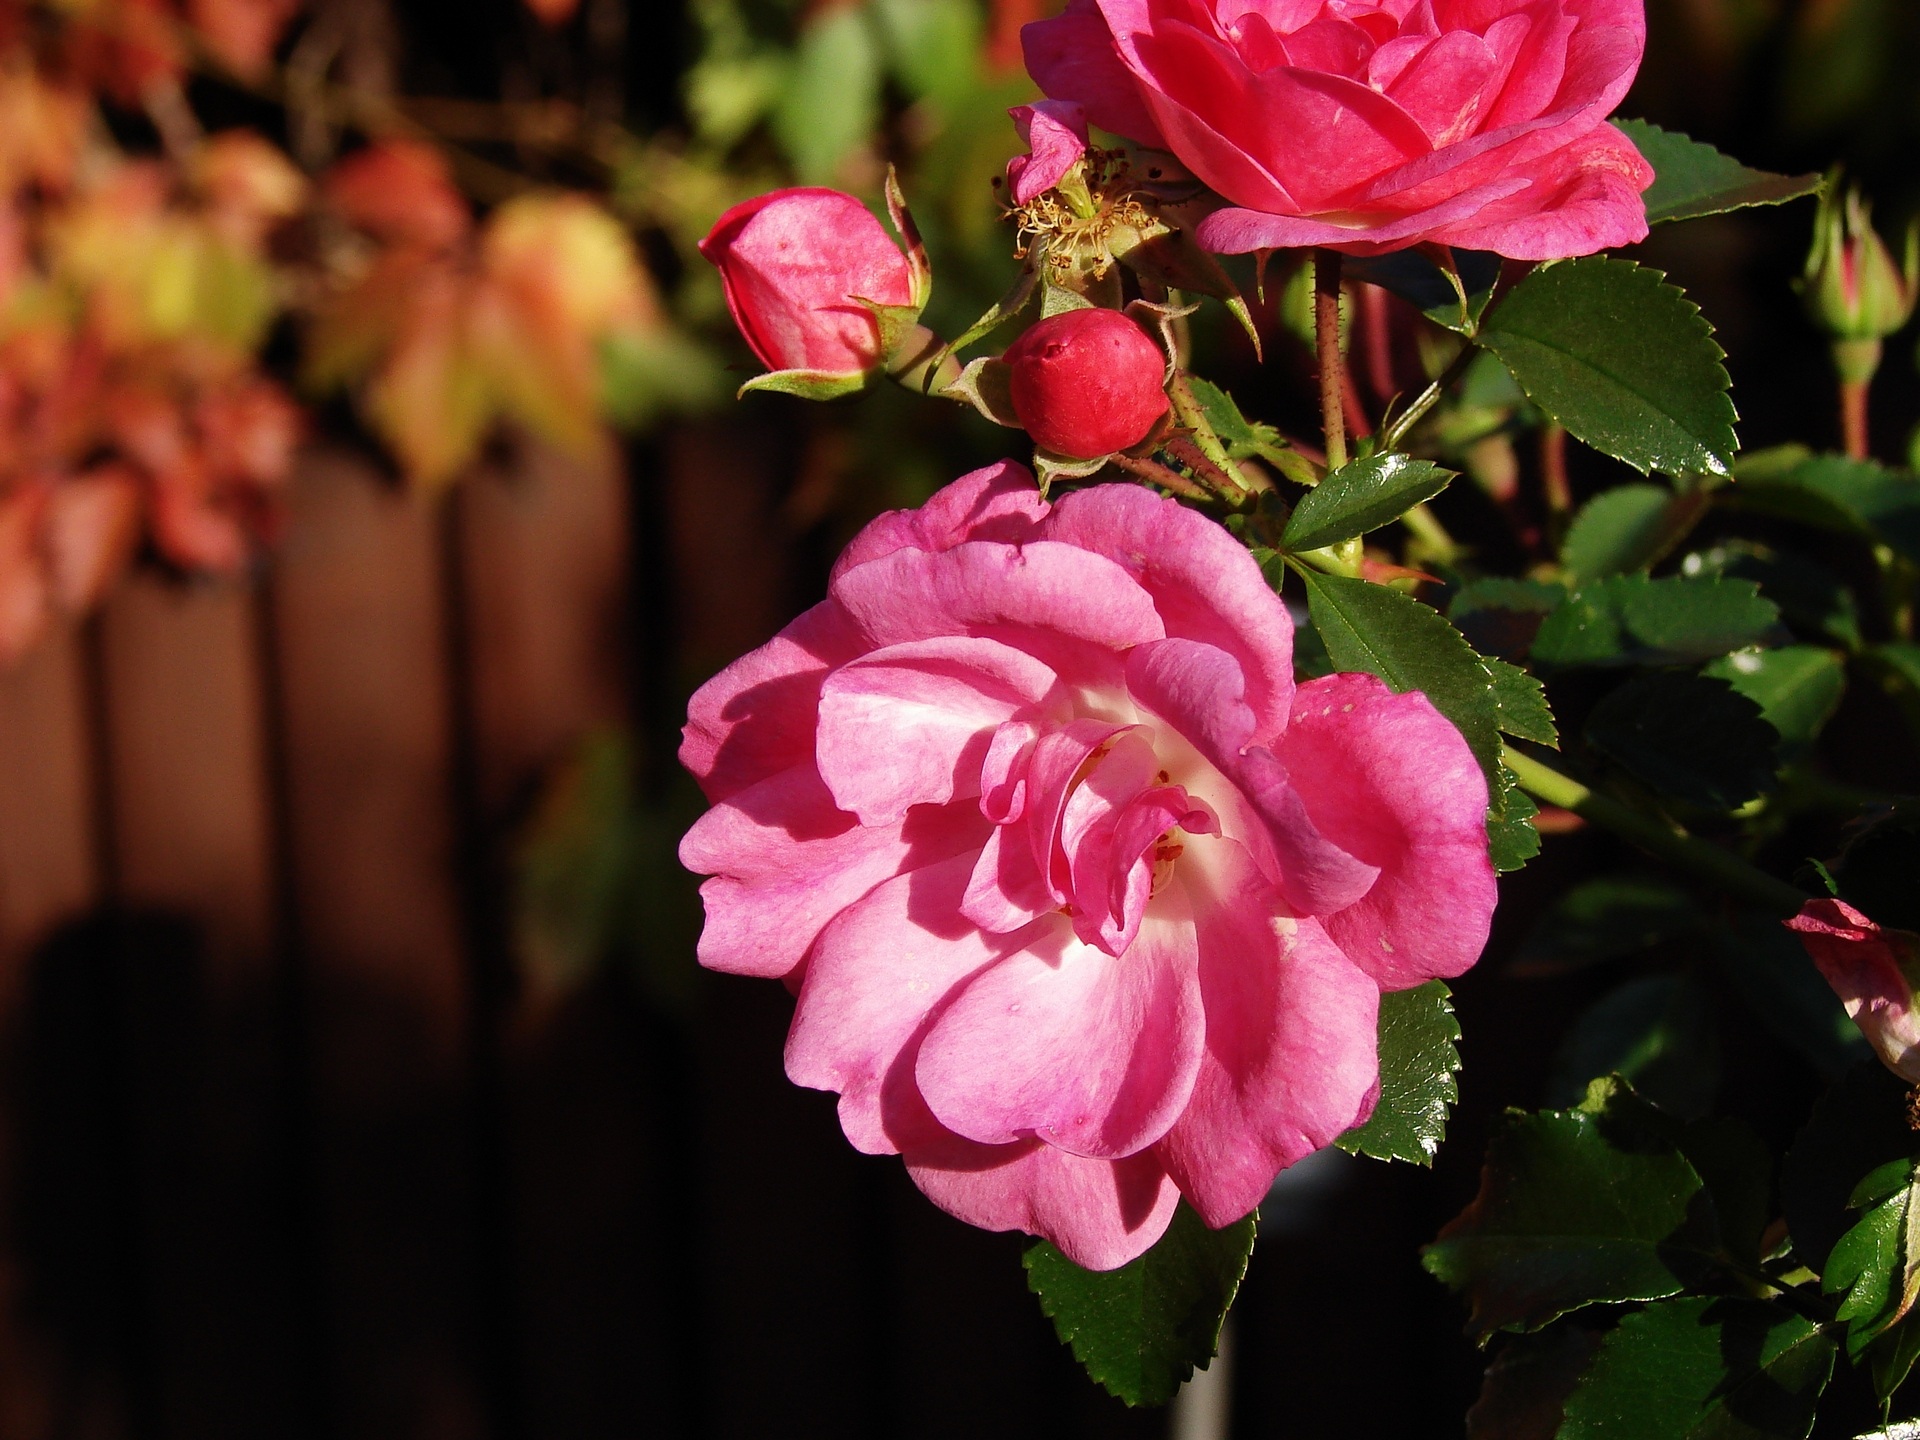
blossom, plant, flower, petal, rose, decoration, red, botany, garden, pink, flora, roses, shrub, floribunda, macro photography, flowering plant, garden roses, rose family, land plant, camellia sasanqua, japanese camellia